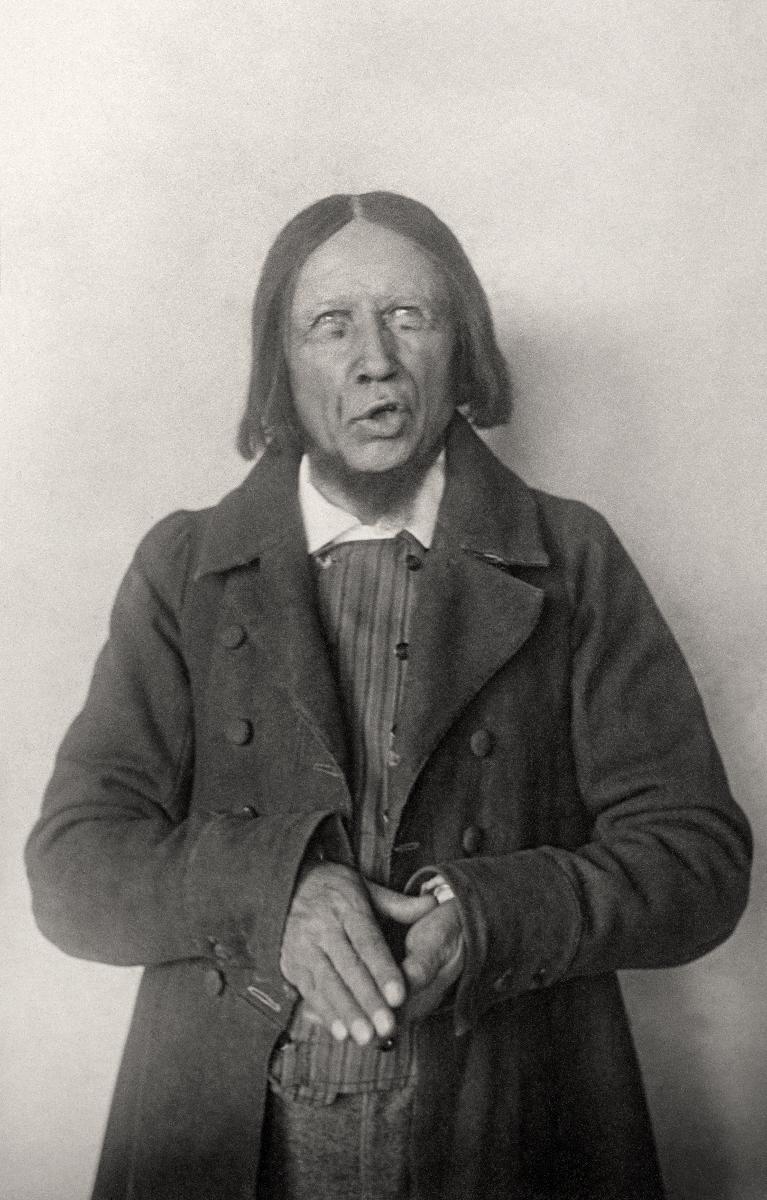
Iisakki Lattu "Eenokki"
Iisakki Lattu "Eenokki"
sisällön kuvaus: Näyttelijä Iisakki Lattu Eenokin roolissa Aleksis Kiven näytelmässä Kihlaus, 1917. content description: Finnish actor Iisakki Lattu in the role of Eenokki in the play The Engagement by Aleksis Kivi.
Kuvaaja: Salo, Oskari, kuvaaja
Vuosi: 1917
Paikka: Suomi
Aiheet: Lattu, Iisakki; näyttelijät; miesnäyttelijät; roolit; rooliasut; henkilöt; teatteritaide; actors (stage artists); roles (expected behaviour); costumes; persons; theatre (art forms); Finnish actors; male actors; roles; theatre; skådespelare; roller; rolldräkter; personer (individer); teaterkonst